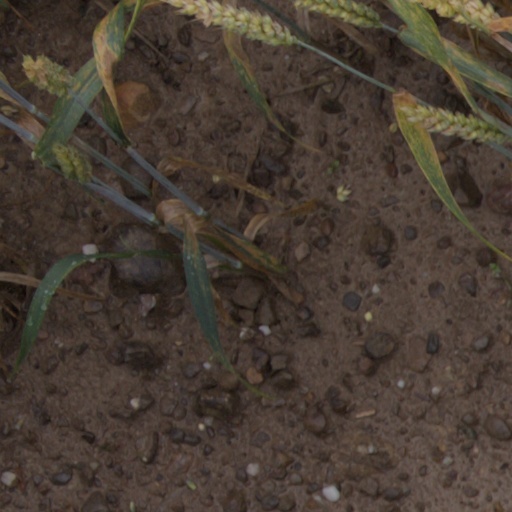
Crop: wheat